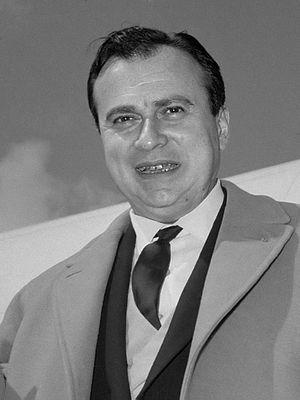
21 janvier : Lodoletta, opéra de Pietro Mascagni, dirigé par Toscanini, est créé à New York.
Henryk Szeryng, né le 22 septembre 1918 à Żelazowa Wola en Pologne et mort le 3 mars 1988, est un violoniste juif polonais naturalisé mexicain.